Throne of Charlemagne

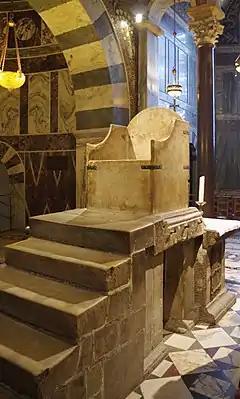
The royal throne in Aachen Cathedral

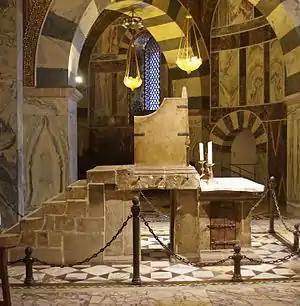
Side view of the throne

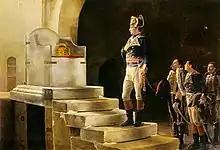
"Napoleon before the Throne of Charlemagne" (Henri-Paul Motte, 1898). The French emperor visited Aachen cathedral on 2 October 1804, and did not sit on the throne, out of respect.

The Throne of Charlemagne ( or "Aachener Königsthron", "Royal Throne of Aachen") is a throne erected in the 790s by Charlemagne, as one of the fittings of his palatine chapel in Aachen (today's Aachen Cathedral) and placed in the Octagon of the church. Until 1531, it served as the coronation throne of the King of the Romans, being used at a total of thirty-one coronations. As a result, especially in the eleventh century, it was referred to as the "totius regni archisolium" ("Archstool of the Whole Realm"). Charlemagne himself was not crowned on this throne, but instead in the Old St. Peter's Basilica in Rome by Pope Leo III in 800 AD.